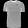
Label: T - shirt / top